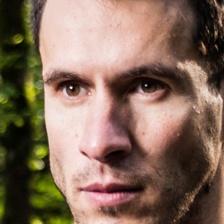
Label: faces